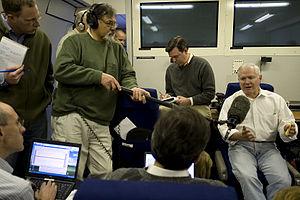
Le Boeing E-4B NOAC, auparavant appelé NEACP pour National Emergency Airborne Command Post, est l'avion de l'US Air Force chargé de transporter le Président des États-Unis pendant les situations d'urgence, et plus précisément en cas de guerre nucléaire.